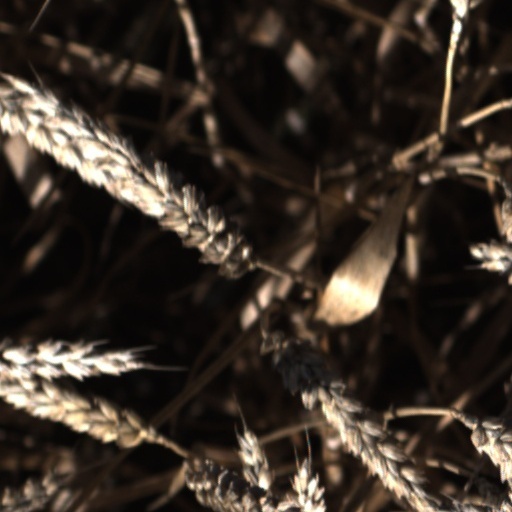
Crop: wheat